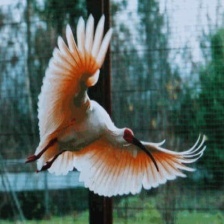
Species: ASIAN CRESTED IBIS
Scientific name: NIPPONIA NIPPON